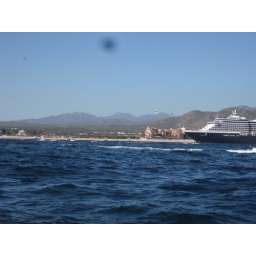
View of the beach from the glass bottom boat in the bay near Land's end.